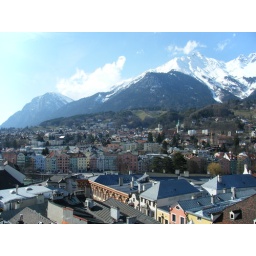
At the top of the Stadtturm (bell tower that used to house a prision) in Innsbruck.